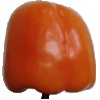
Label: Pepper Orange 1